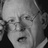
Emotion: surprise